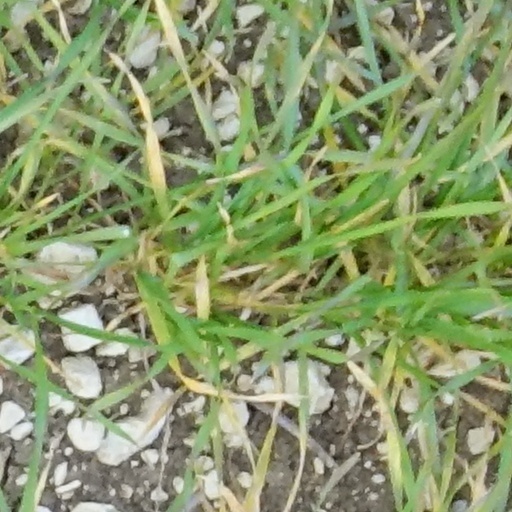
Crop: wheat